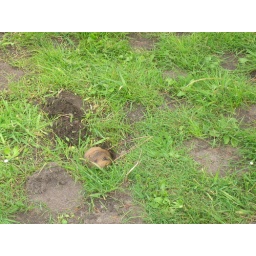
Some little furry animal appeared just below our feet.